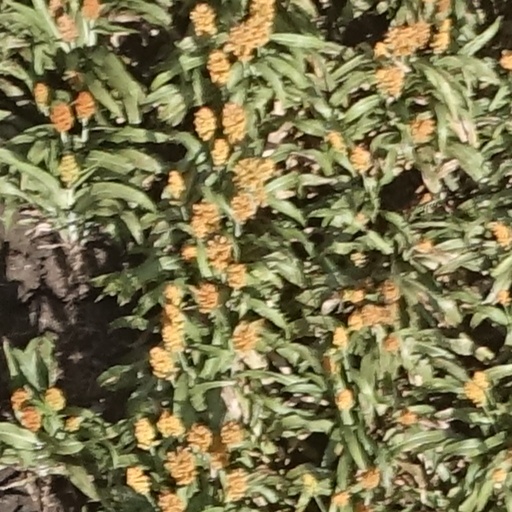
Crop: sorghum